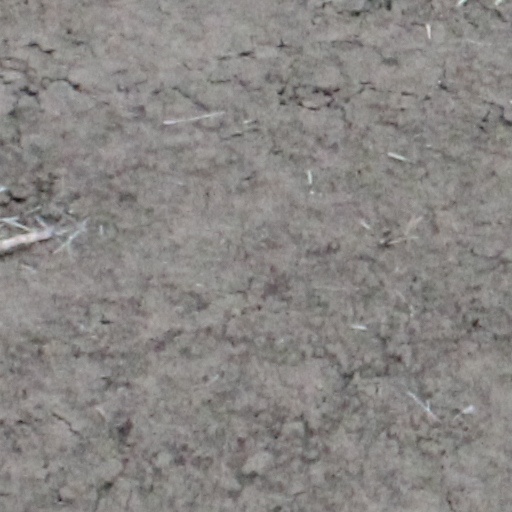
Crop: wheat